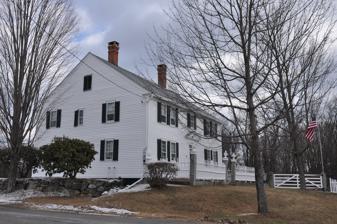
Building: Jonathan Barnes House
Country: United States of America
Year built: 1775
Historic house in New Hampshire, United States United States historic place Jonathan Barnes House U.S. National Register of Historic Places Show map of New Hampshire Show map of the United States Location North Rd., Hillsborough Center, New Hampshire Coordinates 43°8′51″N 71°56′2″W / 43.14750°N 71.93389°W / 43.14750; -71.93389 Area 2.5 acres (1.0 ha) Built 1773 ( 1773 ) Built by Baldwin, Capt. Isaac Architectural style Georgian NRHP reference No. 82001680 Added to NRHP March 1, 1982 The Jonathan Barnes House is a historic house on North Street in Hillsborough, New Hampshire . Built about 1775, it is locally distinctive as one of only a few colonial-era houses, and is a well-preserved example of Georgian styling. It has also seen a number of socially significant uses, serving at times as a tavern, library, music school, and fraternal lodge. Surviving interior architectural details provide a significant view into the history of tavern architecture. The house was listed on the National Register of Historic Places in 1982. Description and history The Jonathan Barnes House stands in the rural village of Hillsborough Center , on the east side of the triangular junction of Center and North streets. It is a 2 + 1 ⁄ 2 -story wood-frame structure, with a gabled roof, two interior chimneys, and a clapboarded exterior, and is oriented facing south. The main facade is five bays wide, with a center entrance flanked by Tuscan pilasters and topped by a transom window and gabled pediment. Windows are rectangular sash with corniced caps; that above the entrance is smaller than the others. Two additions project from the east side of the main building, one of which is also of early construction. An 18th-century barn is located on the property to the north of the house. The interior of the house follows a typical center hall plan, with two rooms on either side of the main hall. The rooms on the west side of the hall have fixtures consistent with their use as a tavern, and the second-floor chambers above them have configurable partition walls, enabling the space to be turned into a single large ballroom. The house was built c. 1773-75 for the Rev. Jonathan Barnes, the first settled minister of the town. Local lore says that it was built by Isaac Baldwin, a local master carpenter who lost is life in the Battle of Bunker Hill , early in the American Revolutionary War . The house has seen a wide array of uses, including as a library (founded in 1797), music school, marching band facility (1825), and Masonic lodge. The tavern-related features of the interior are among the best-preserved of their type in the region. See also National Register of Historic Places listings in Hillsborough County, New Hampshire New Hampshire historical marker no. 107 : Colonial Grant References